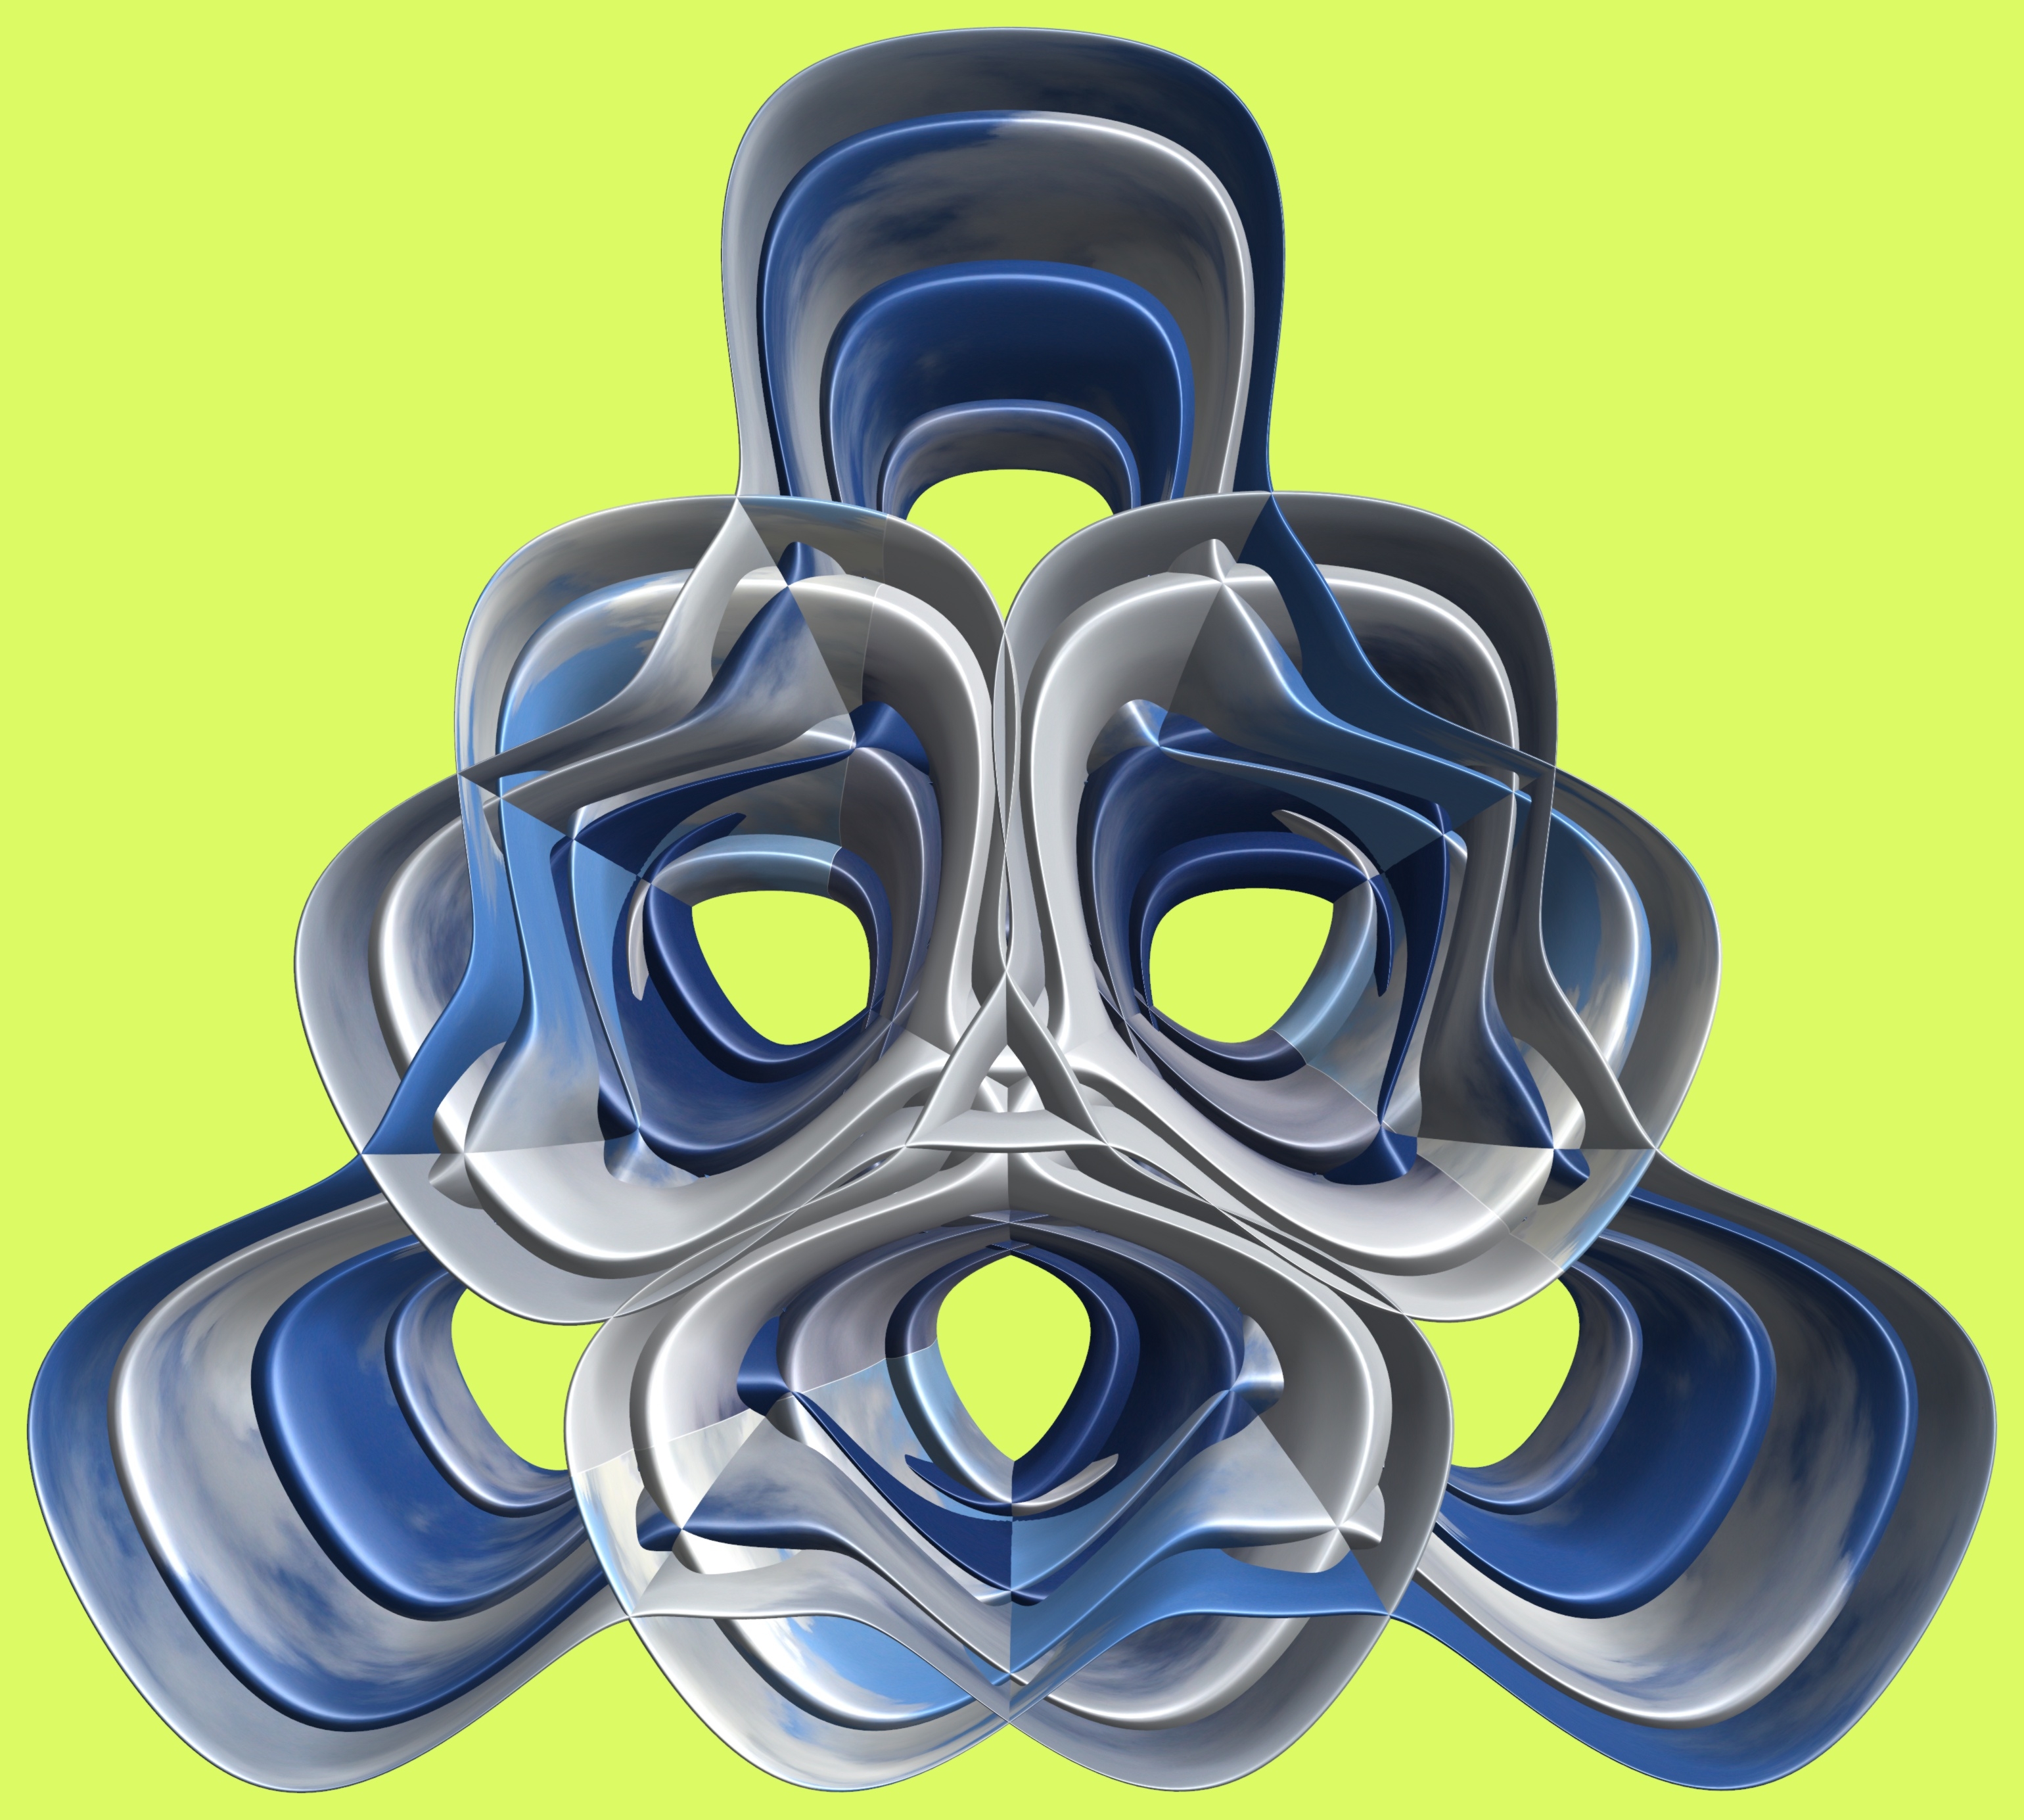
structure, wheel, texture, pattern, clothing, font, mask, illustration, design, symmetry, 3d, graphic, costume, torus, mathematica, cg, parametricplot3d, code, program, algorithm, mapping, personal protective equipment, football equipment and supplies